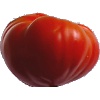
Label: Tomato 3